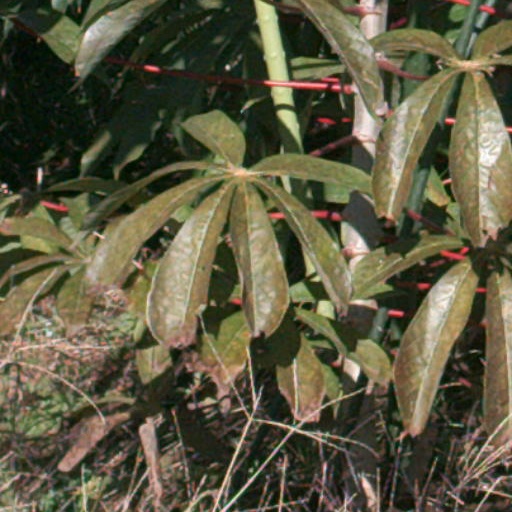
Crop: cassava